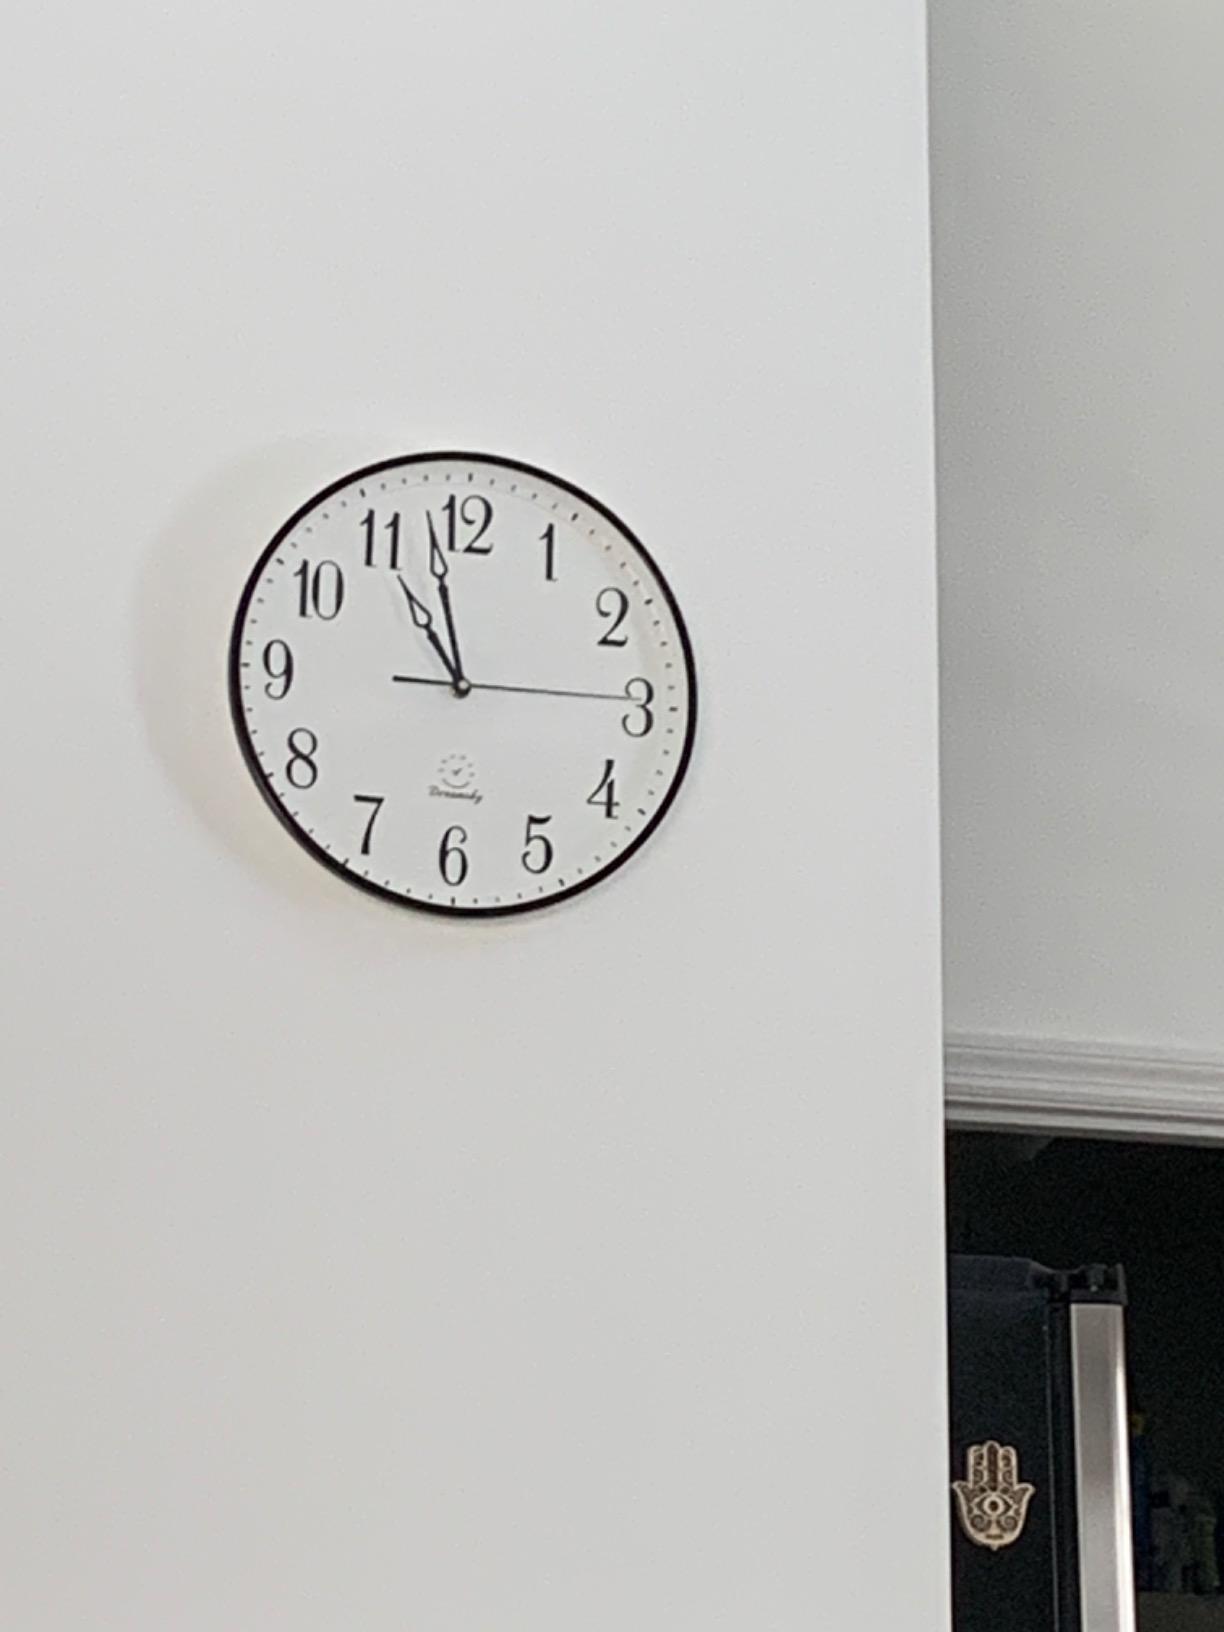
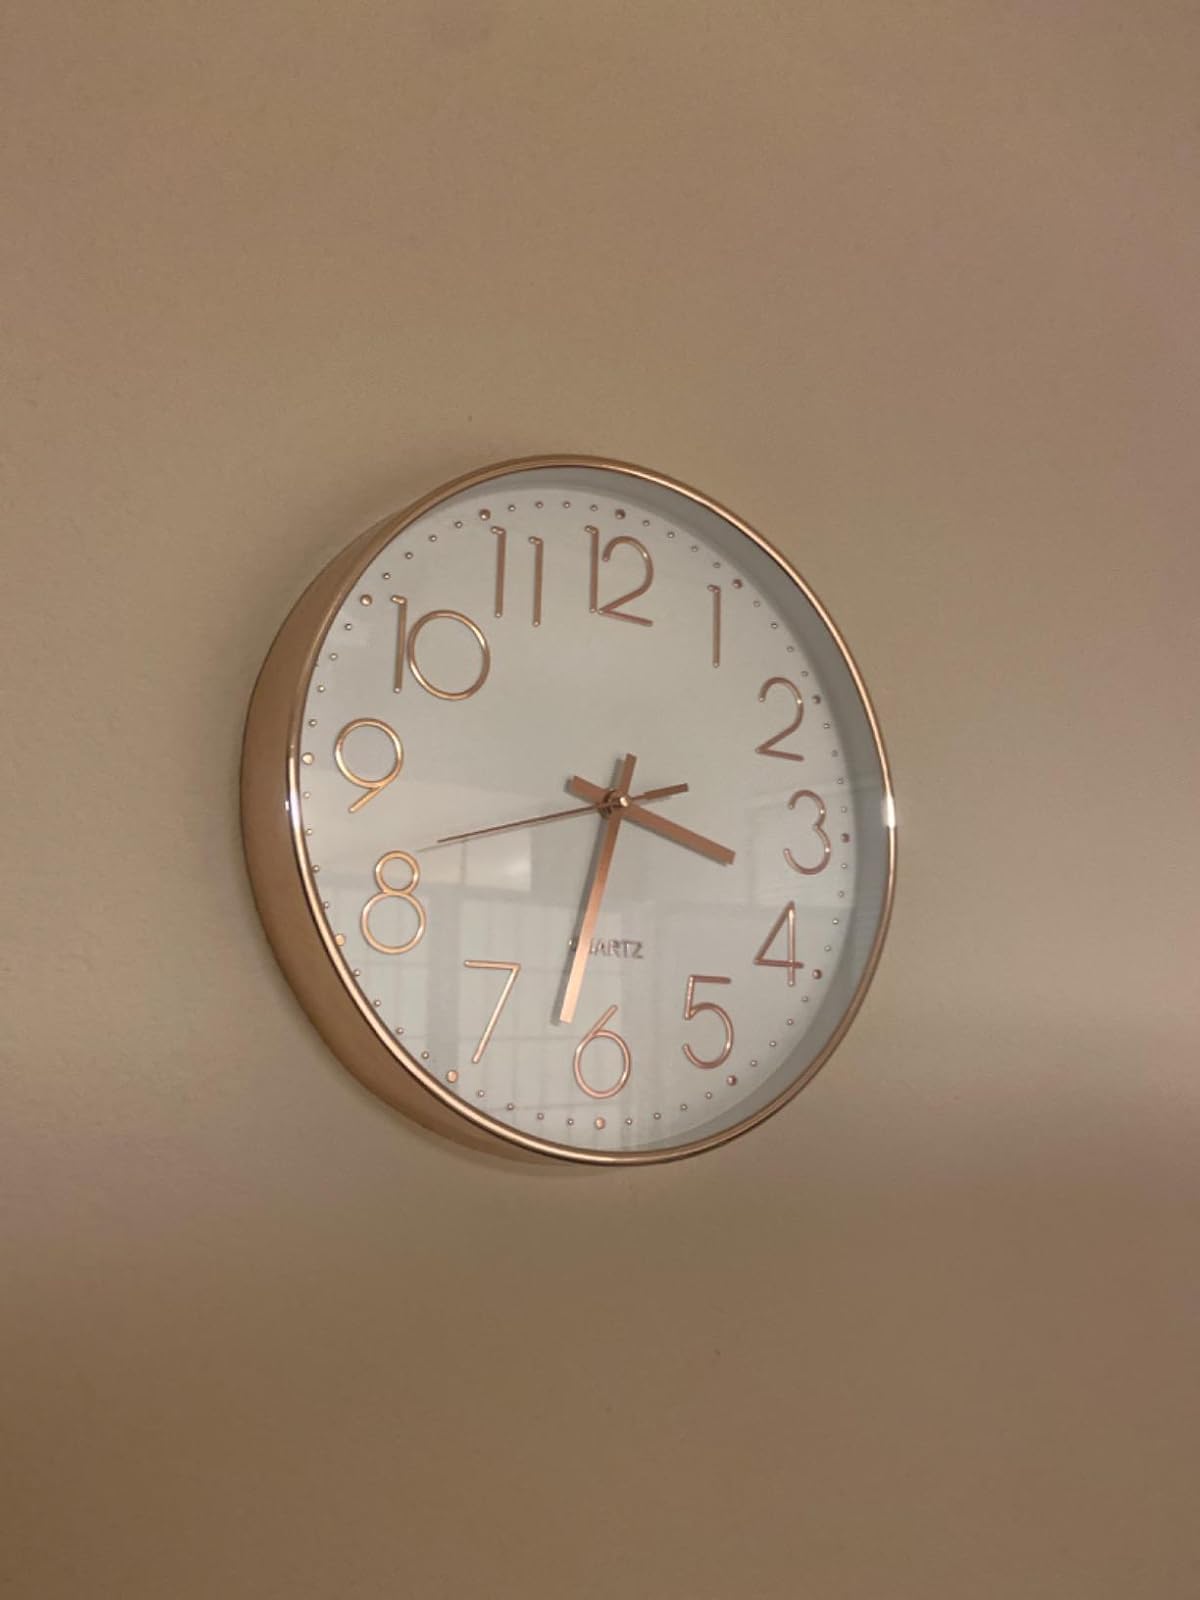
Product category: clock
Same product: no